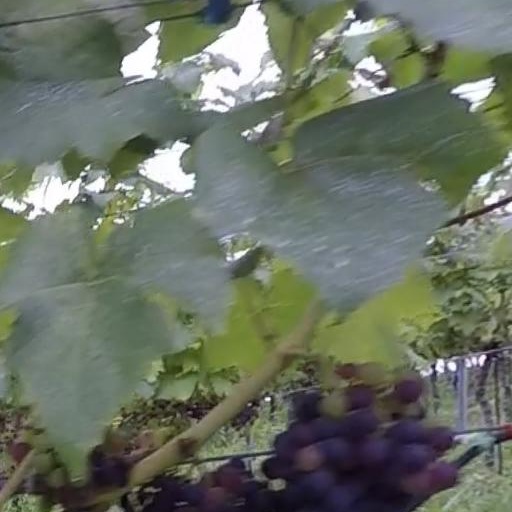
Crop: grape